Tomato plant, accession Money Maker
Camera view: horizontal (90 deg, fisheye); turntable rotation: 150 degrees
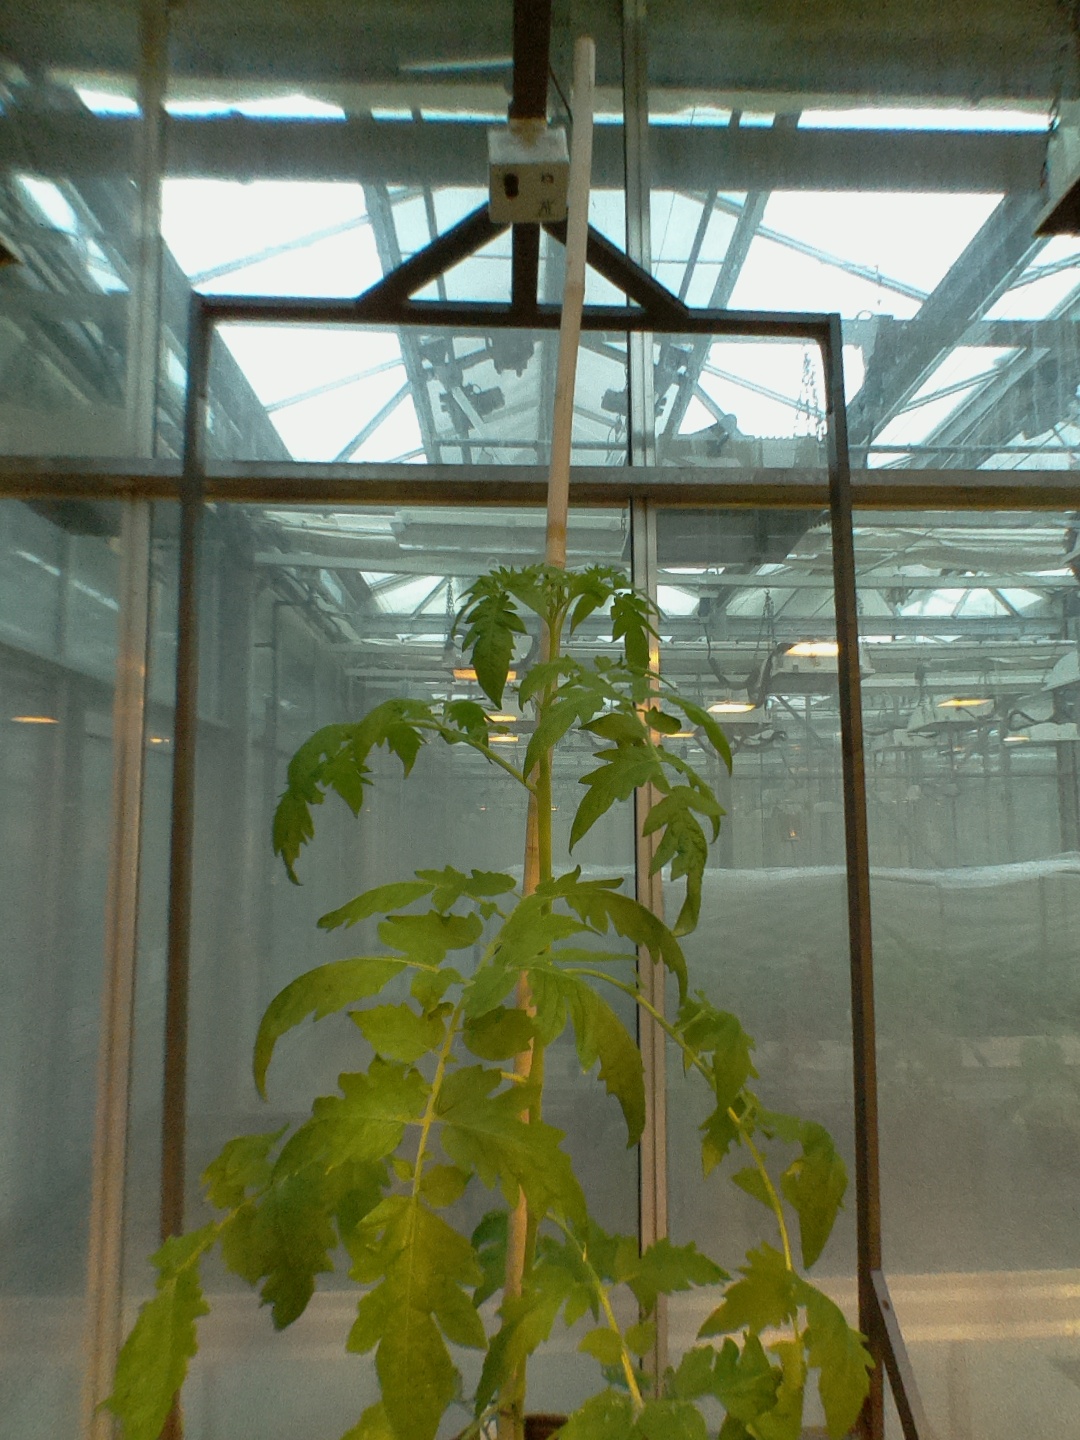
BBCH growth stage 51: First inflorence visible, visible closed flower bud